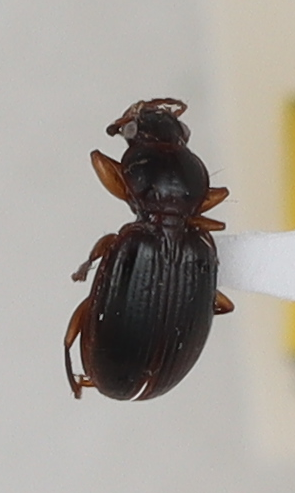
Scientific name: Mecyclothorax konanus
Plot: 14
Trap: W
Collected: 20200623